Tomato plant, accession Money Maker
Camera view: bottom (45 deg); turntable rotation: 0 degrees
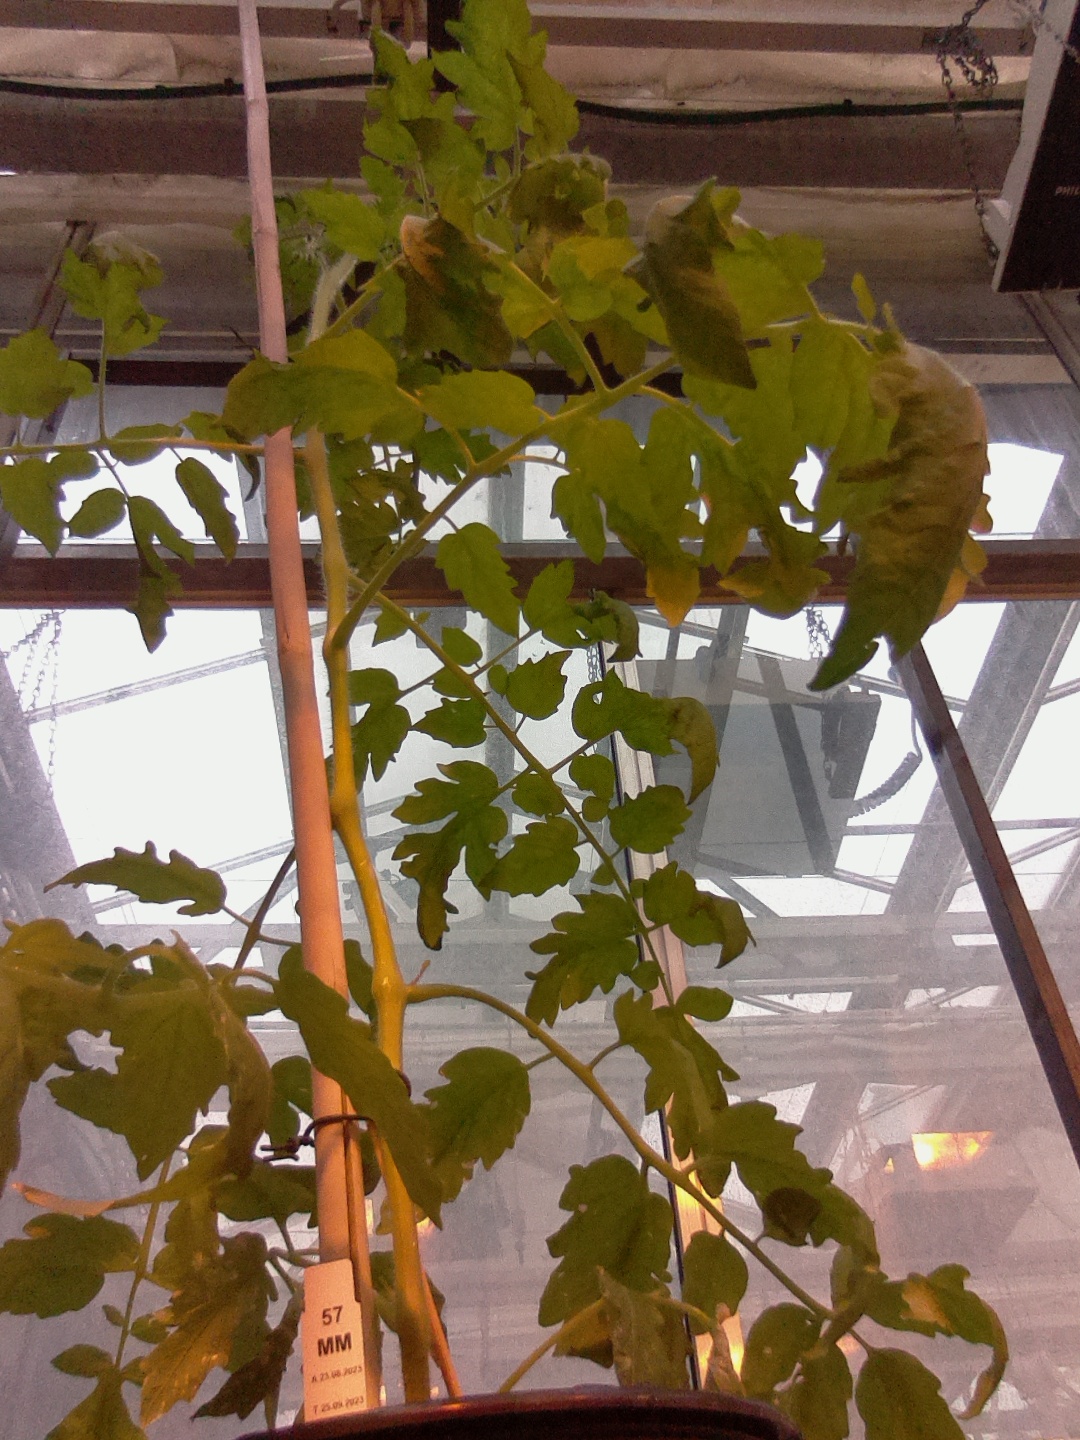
BBCH growth stage 61: 10%-20% of flowers open